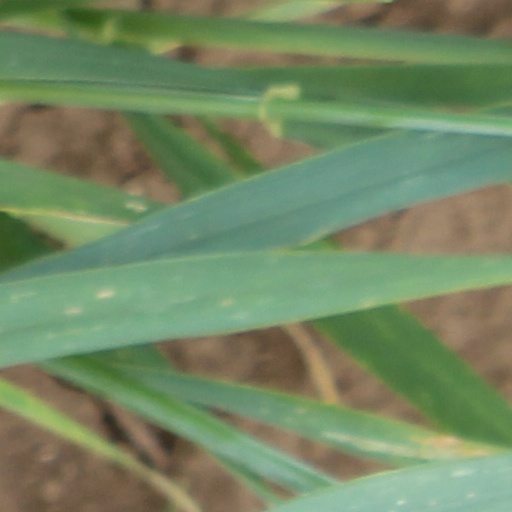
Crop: wheat